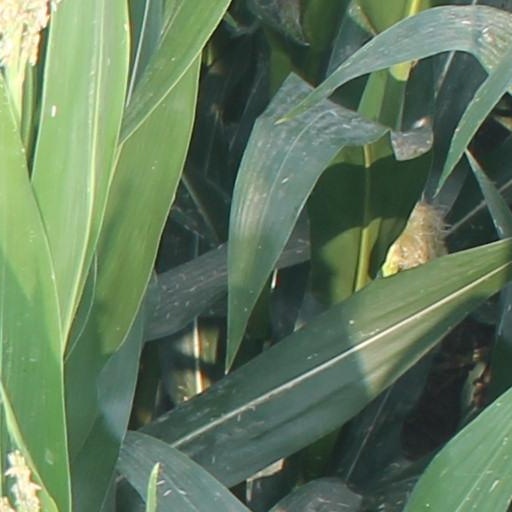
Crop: maize; corn